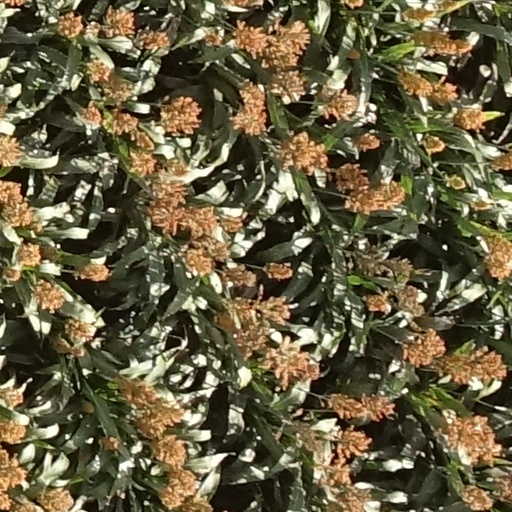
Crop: sorghum